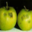
Label: apple